Sri Ramalinga Sowdeswari Amman

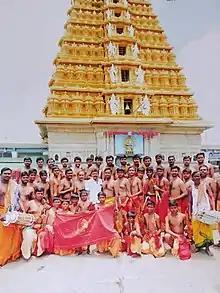
Alagu Veera Kumarargal (in front of Sri Chamundeshwari Temple, Mysuru)

Jagajathara Dhoddabba is a five-day festival celebrated for Sri Ramalinga Sowdeshwari Amman.